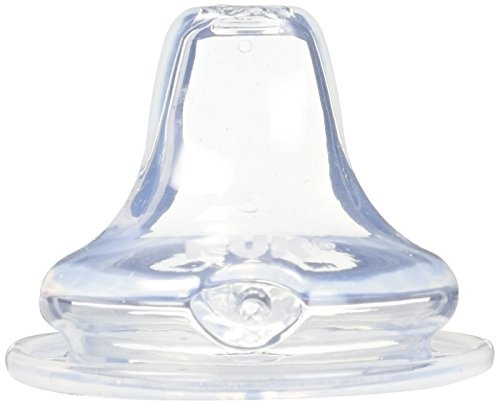
8 Pack Nuk Clear Silicone Replacement Spouts
Fits NUK Learner Cups and Active Cups BPA Free and constructed of Silicone Supports the transition from bottle to cup Recommended for ages 6 months and up Spill-proof and gentle on gums
Brand: Nuk
Category: Baby & Toddler > Nursing & Feeding > Feeding Essentials > Baby Bottle Nipples & Liners > Baby Bottle Nipples